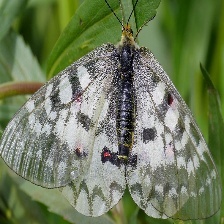
Species: CLODIUS PARNASSIAN